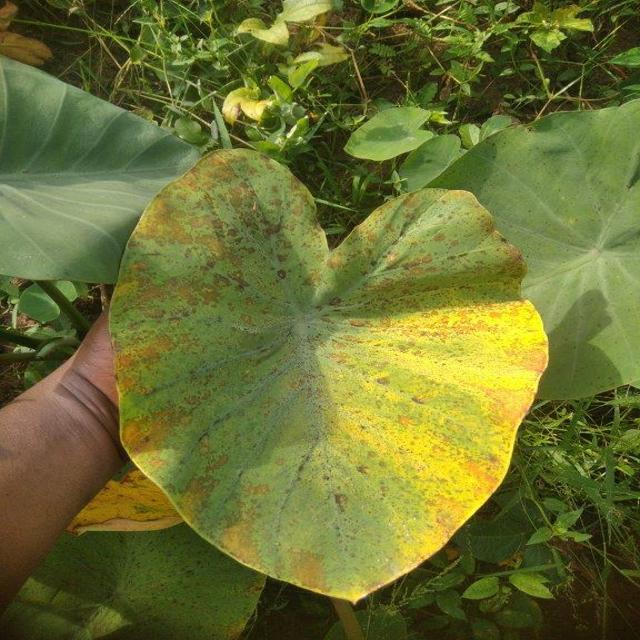
Label: Mid_Blight